Cangallo province

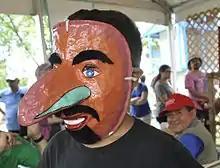
Mask from Cangallo province created for Three Kings Day (January 6), which are used by dance troupes who perform to celebrate Jesus’s birth. This mask was created from flour paste, sugar, and glue by mask maker Nilo Prado as part of 2015 Smithsonian Folklife Festival.

Cangallo is a province located in the Ayacucho Region of Peru. It is one of the eleven that make up the region. The province has a population of 36,977 inhabitants as of census 2005.